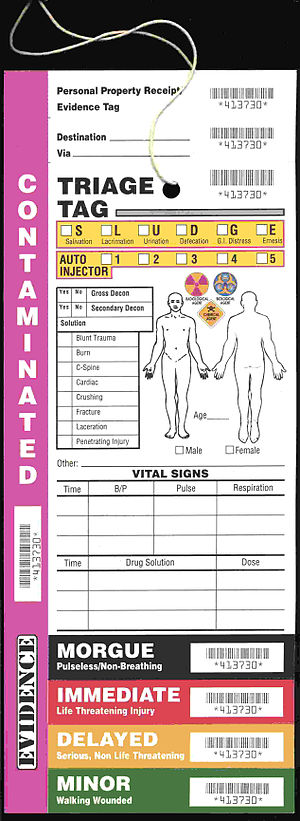
Triage / Galleri
Triage er en proces til bestemmelse af prioriteter i behandling af patienter baseret på sværhedsgraden af deres tilstand.